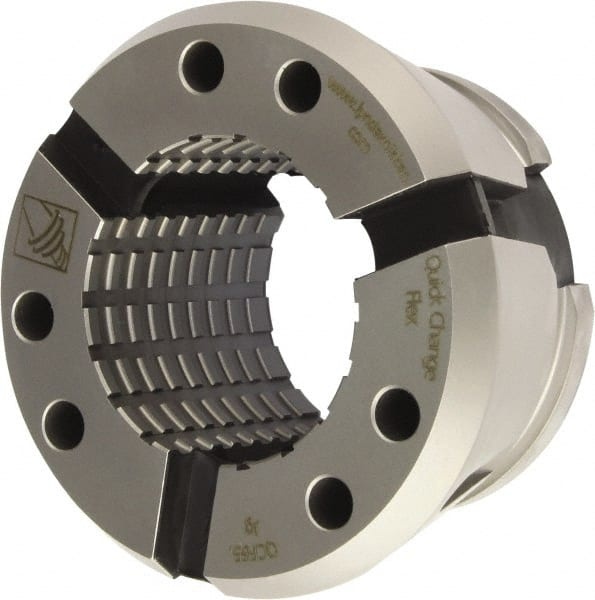
Lyndex - 2-5/32", Series QCFC65, QCFC Specialty System Collet
Item #: 39352711 Brand: Lyndex Model #: QCFC65-138-SER Product Specifications Collet System QCFC Collet Series QCFC65 Size (Inch) 2-5/32 Minimum Collet Capacity (Decimal Inch) 2.1563 Maximum Collet Capacity (Decimal Inch) 2.1563 TIR (Decimal Inch) 0.000400 Type Quick Change Maximum Grip (Decimal Inch) 2.1563 Number of Pieces 1 Minimum Grip (Decimal Inch) 2.1563 PSC Code 5136
Brand: Lyndex
Category: Hardware > Tool Accessories